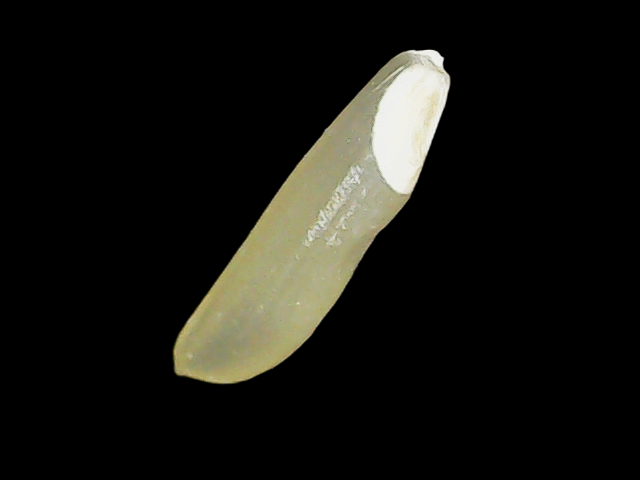
Rice variety: Binadhan25